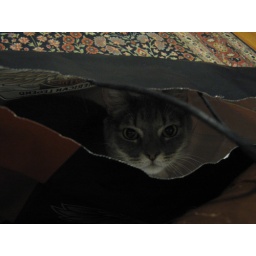
cat in a bag